List of aircraft structural failures

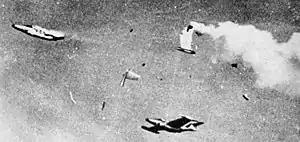
1952 International Aviation Exposition: Northrop F-89 Scorpion wing failure during flypast.

The list of aircraft accidents and incidents caused by structural failures summarizes notable accidents and incidents such as the 1933 United Airlines Chesterton Crash due to a bombing and a 1964 B-52 test that landed after the vertical stabilizer broke off. Loss of structural integrity during flight can be caused by: